Mario Briceño Iragorry

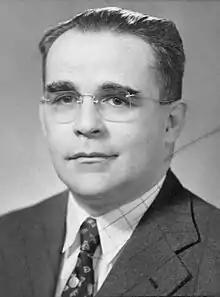
Mario Briceño Iragorry

Mario Briceño Iragorry (Trujillo, 15 September 1897 – Caracas, 16 June 1958), was a Venezuelan intellectual and cultural analyst. He was also a notable writer, politician, journalist, lawyer, historian, diplomat, and teacher.